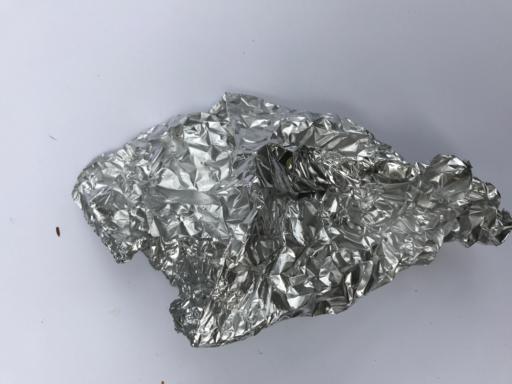
Waste category: metal